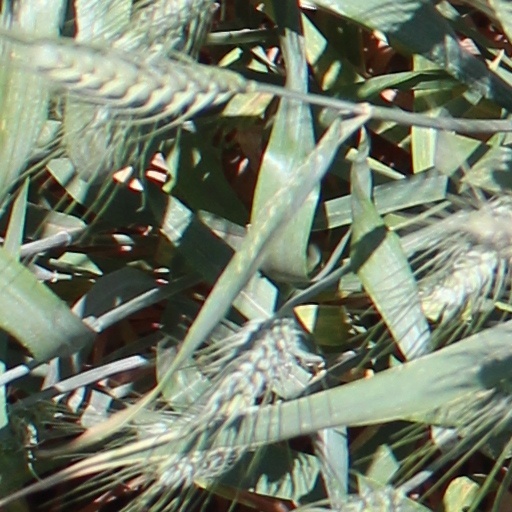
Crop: wheat